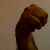
The image shows a hand gesture representing the letter 'M' in Indian Sign Language.